Curtis Axel

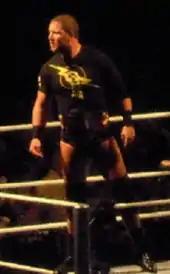
McGillicutty as WWE Tag Team Champion in June 2011

In January 2011, CM Punk took over The Nexus and had each of its members put through an initiation, and McGillicutty passed his initiation, a beatdown from the rest of the group, and was allowed to remain a member of Nexus, alongside Punk, Harris and David Otunga. The following month, Punk was announced as the WrestleMania XXVII opponent for Randy Orton, and as a result, each member of The Nexus was scheduled to face Orton in the month prior to WrestleMania, with McGillicutty lost to Orton on the February 28 episode of "Raw", and after the match Orton punted McGillicutty in the head. McGillicutty returned on the April 11 episode of "Raw" with the other Nexus members, preventing Orton from earning a WWE Championship match. On the May 23 episode of "Raw", McGillicutty teamed with fellow Nexus member David Otunga to win the WWE Tag Team Championship from Big Show and Kane, with the help interference from fellow Nexus members Punk and Mason Ryan. On the July 29 episode of "SmackDown", they made their only successful title defense against The Usos (Jey Uso and Jimmy Uso). After CM Punk left The Nexus when his WWE contract expired on July 17, McGillicutty and Otunga competed against Santino Marella and Zack Ryder on the August 1 episode of "Raw" without any Nexus gear or armbands, and with all Nexus logos removed from their TitanTron, effectively signaling the end of The Nexus. On the August 22 episode of "Raw", McGillicutty and Otunga lost the WWE Tag Team Championship to Air Boom (Evan Bourne and Kofi Kingston), ending their reign at 91 days.